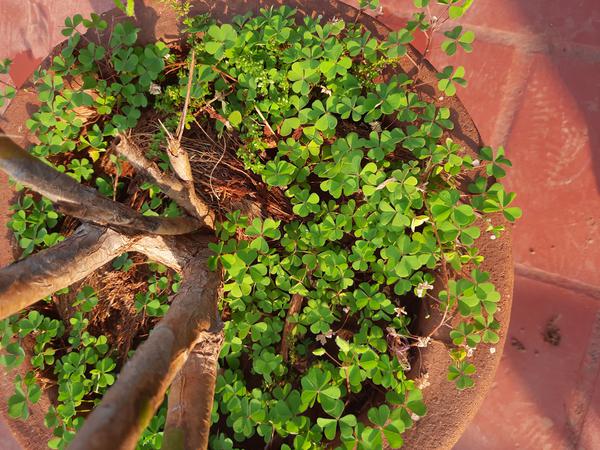
Plant: Wood_sorel